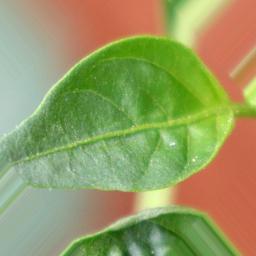
Label: healthy